Tricia Sawyer

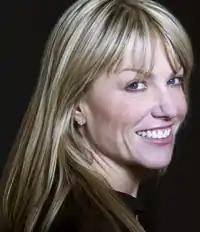
Tricia Sawyer, (December 2006)

Tricia Sawyer born (April 6, 1968 in Pasadena, California) is an American make-up artist in the film and print industry.